Nepathya

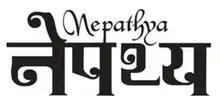

Nepathya (also spelled as Nepathaya) is a Nepalese folk rock band that was formed in the early 1990s. Nepathya was formed by Deepak Rana, Bhim Poon and Amrit Gurung while studying in Kathmandu, Nepal. The band has enjoyed both commercial and critical success. Nepathya are known for their contemporary songs with strong ties to indigenous music and lyrics using dialects from rural Nepal.